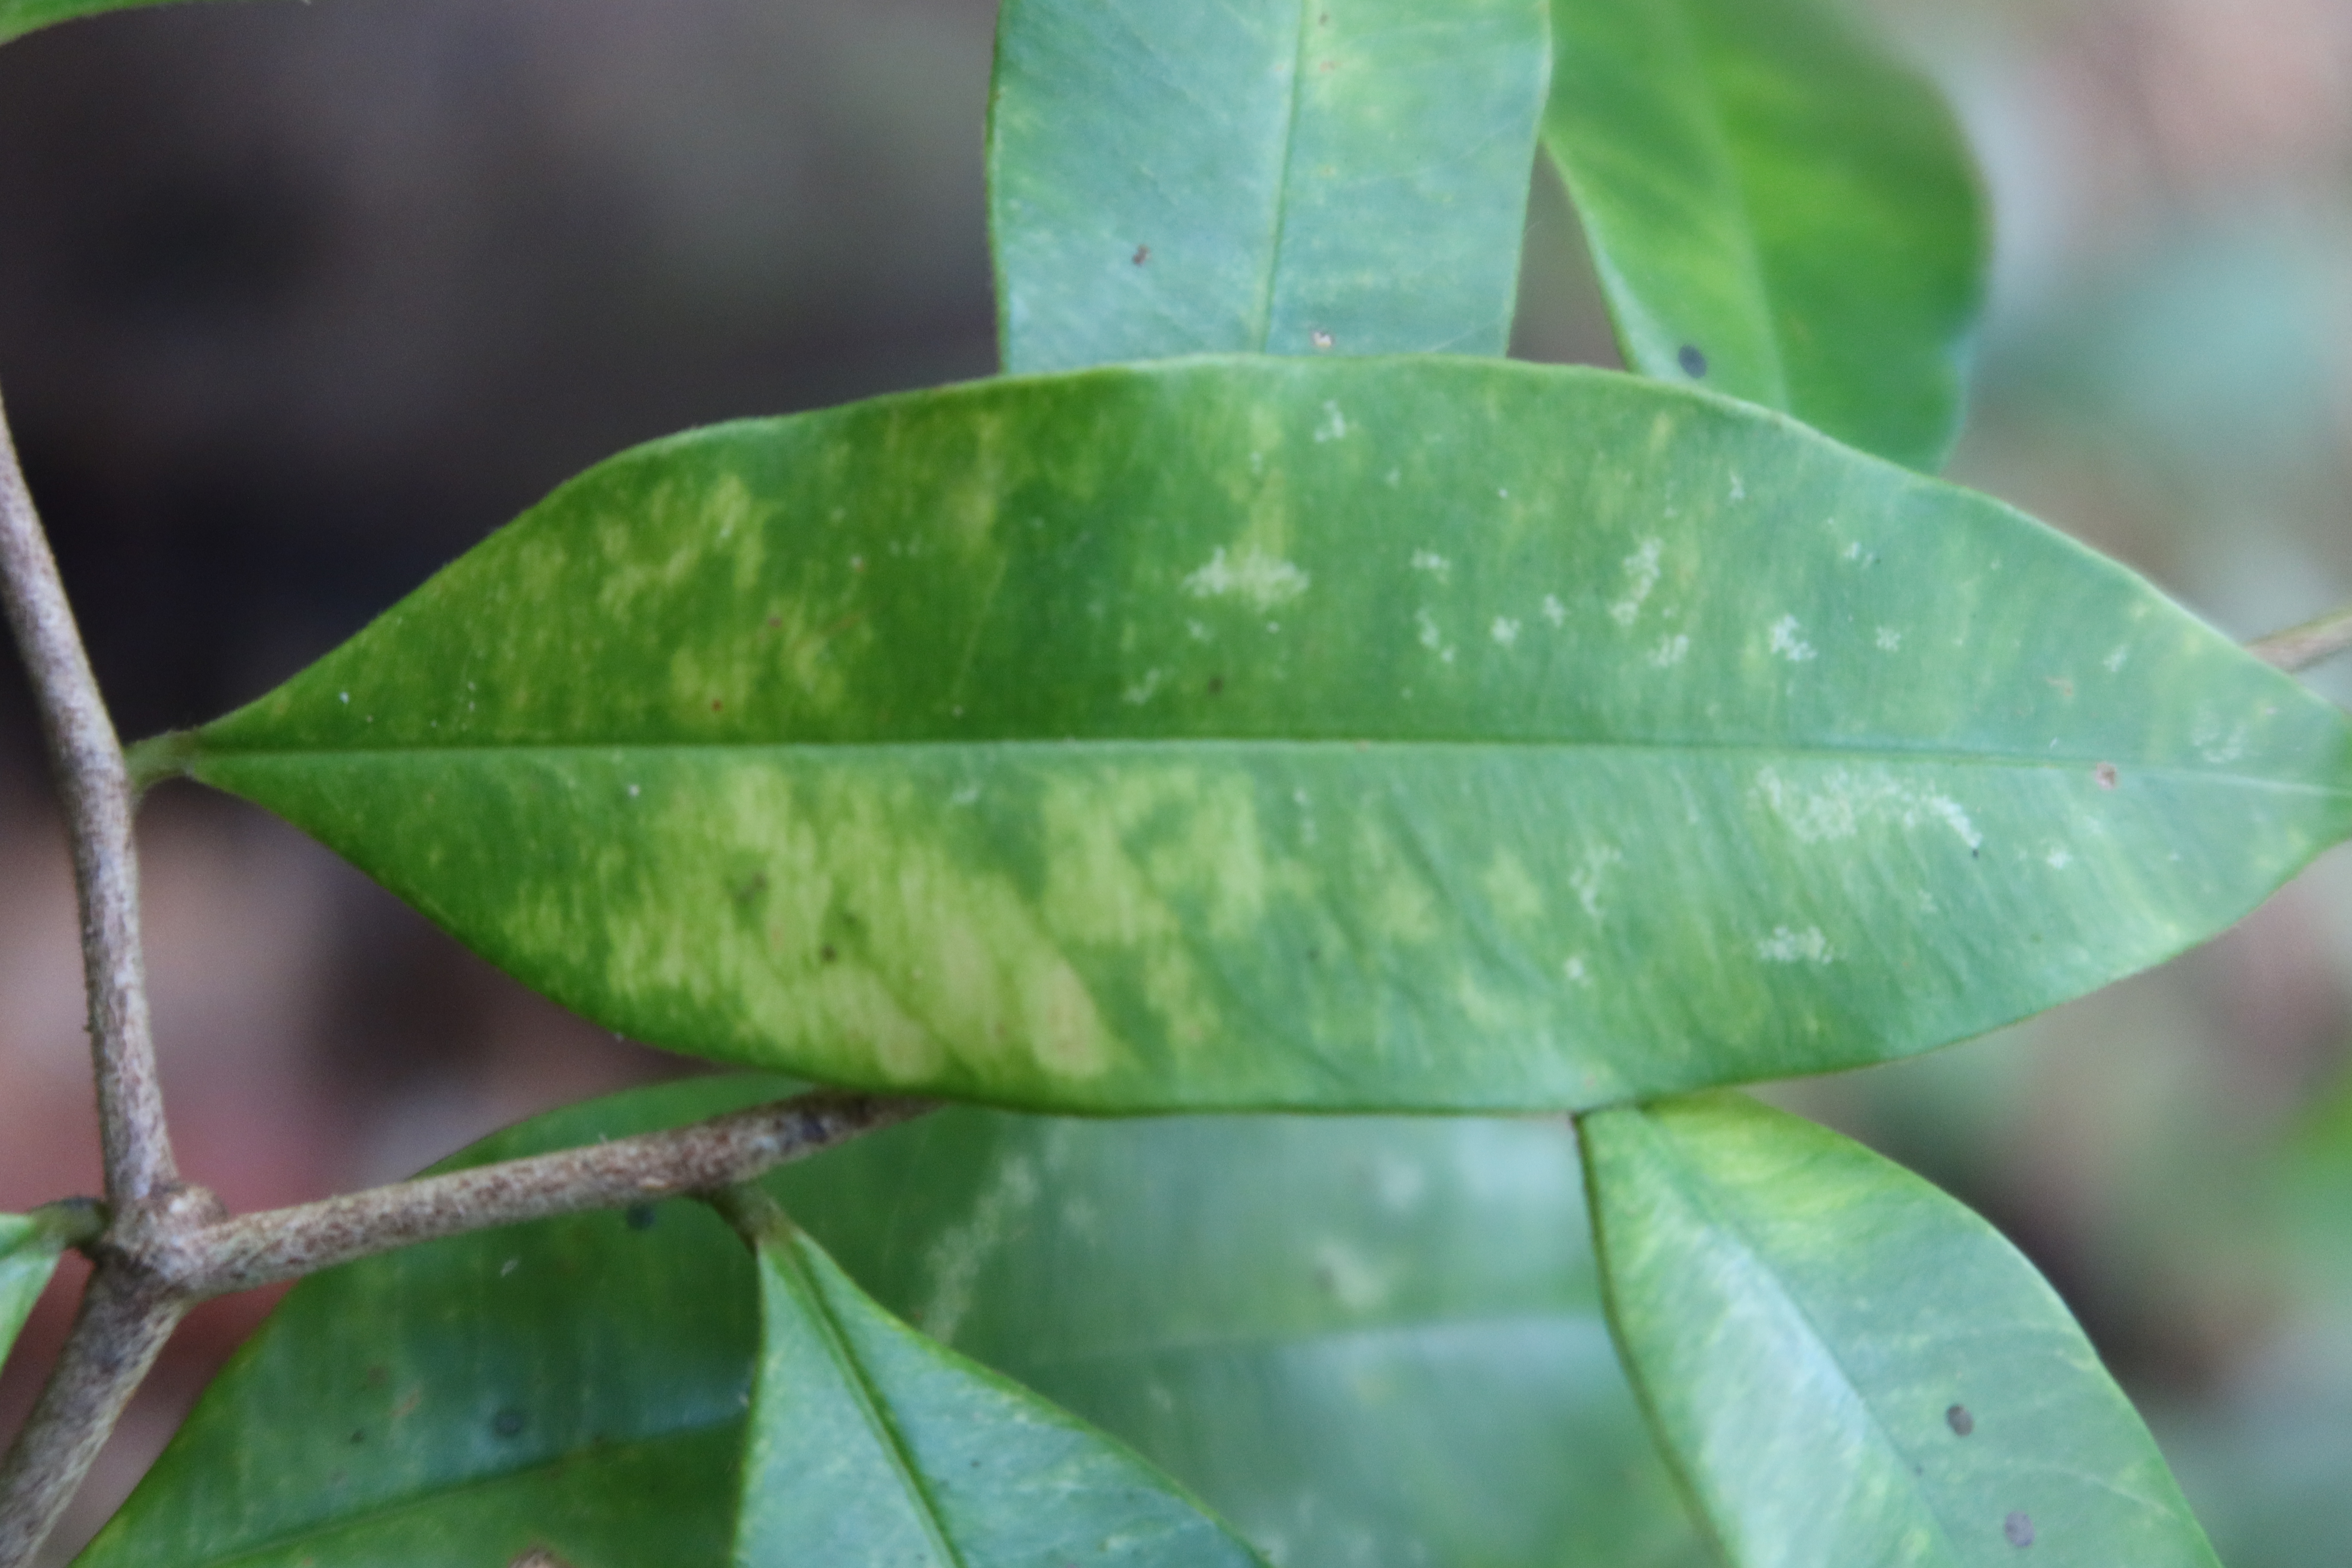
Label: Downy mildew